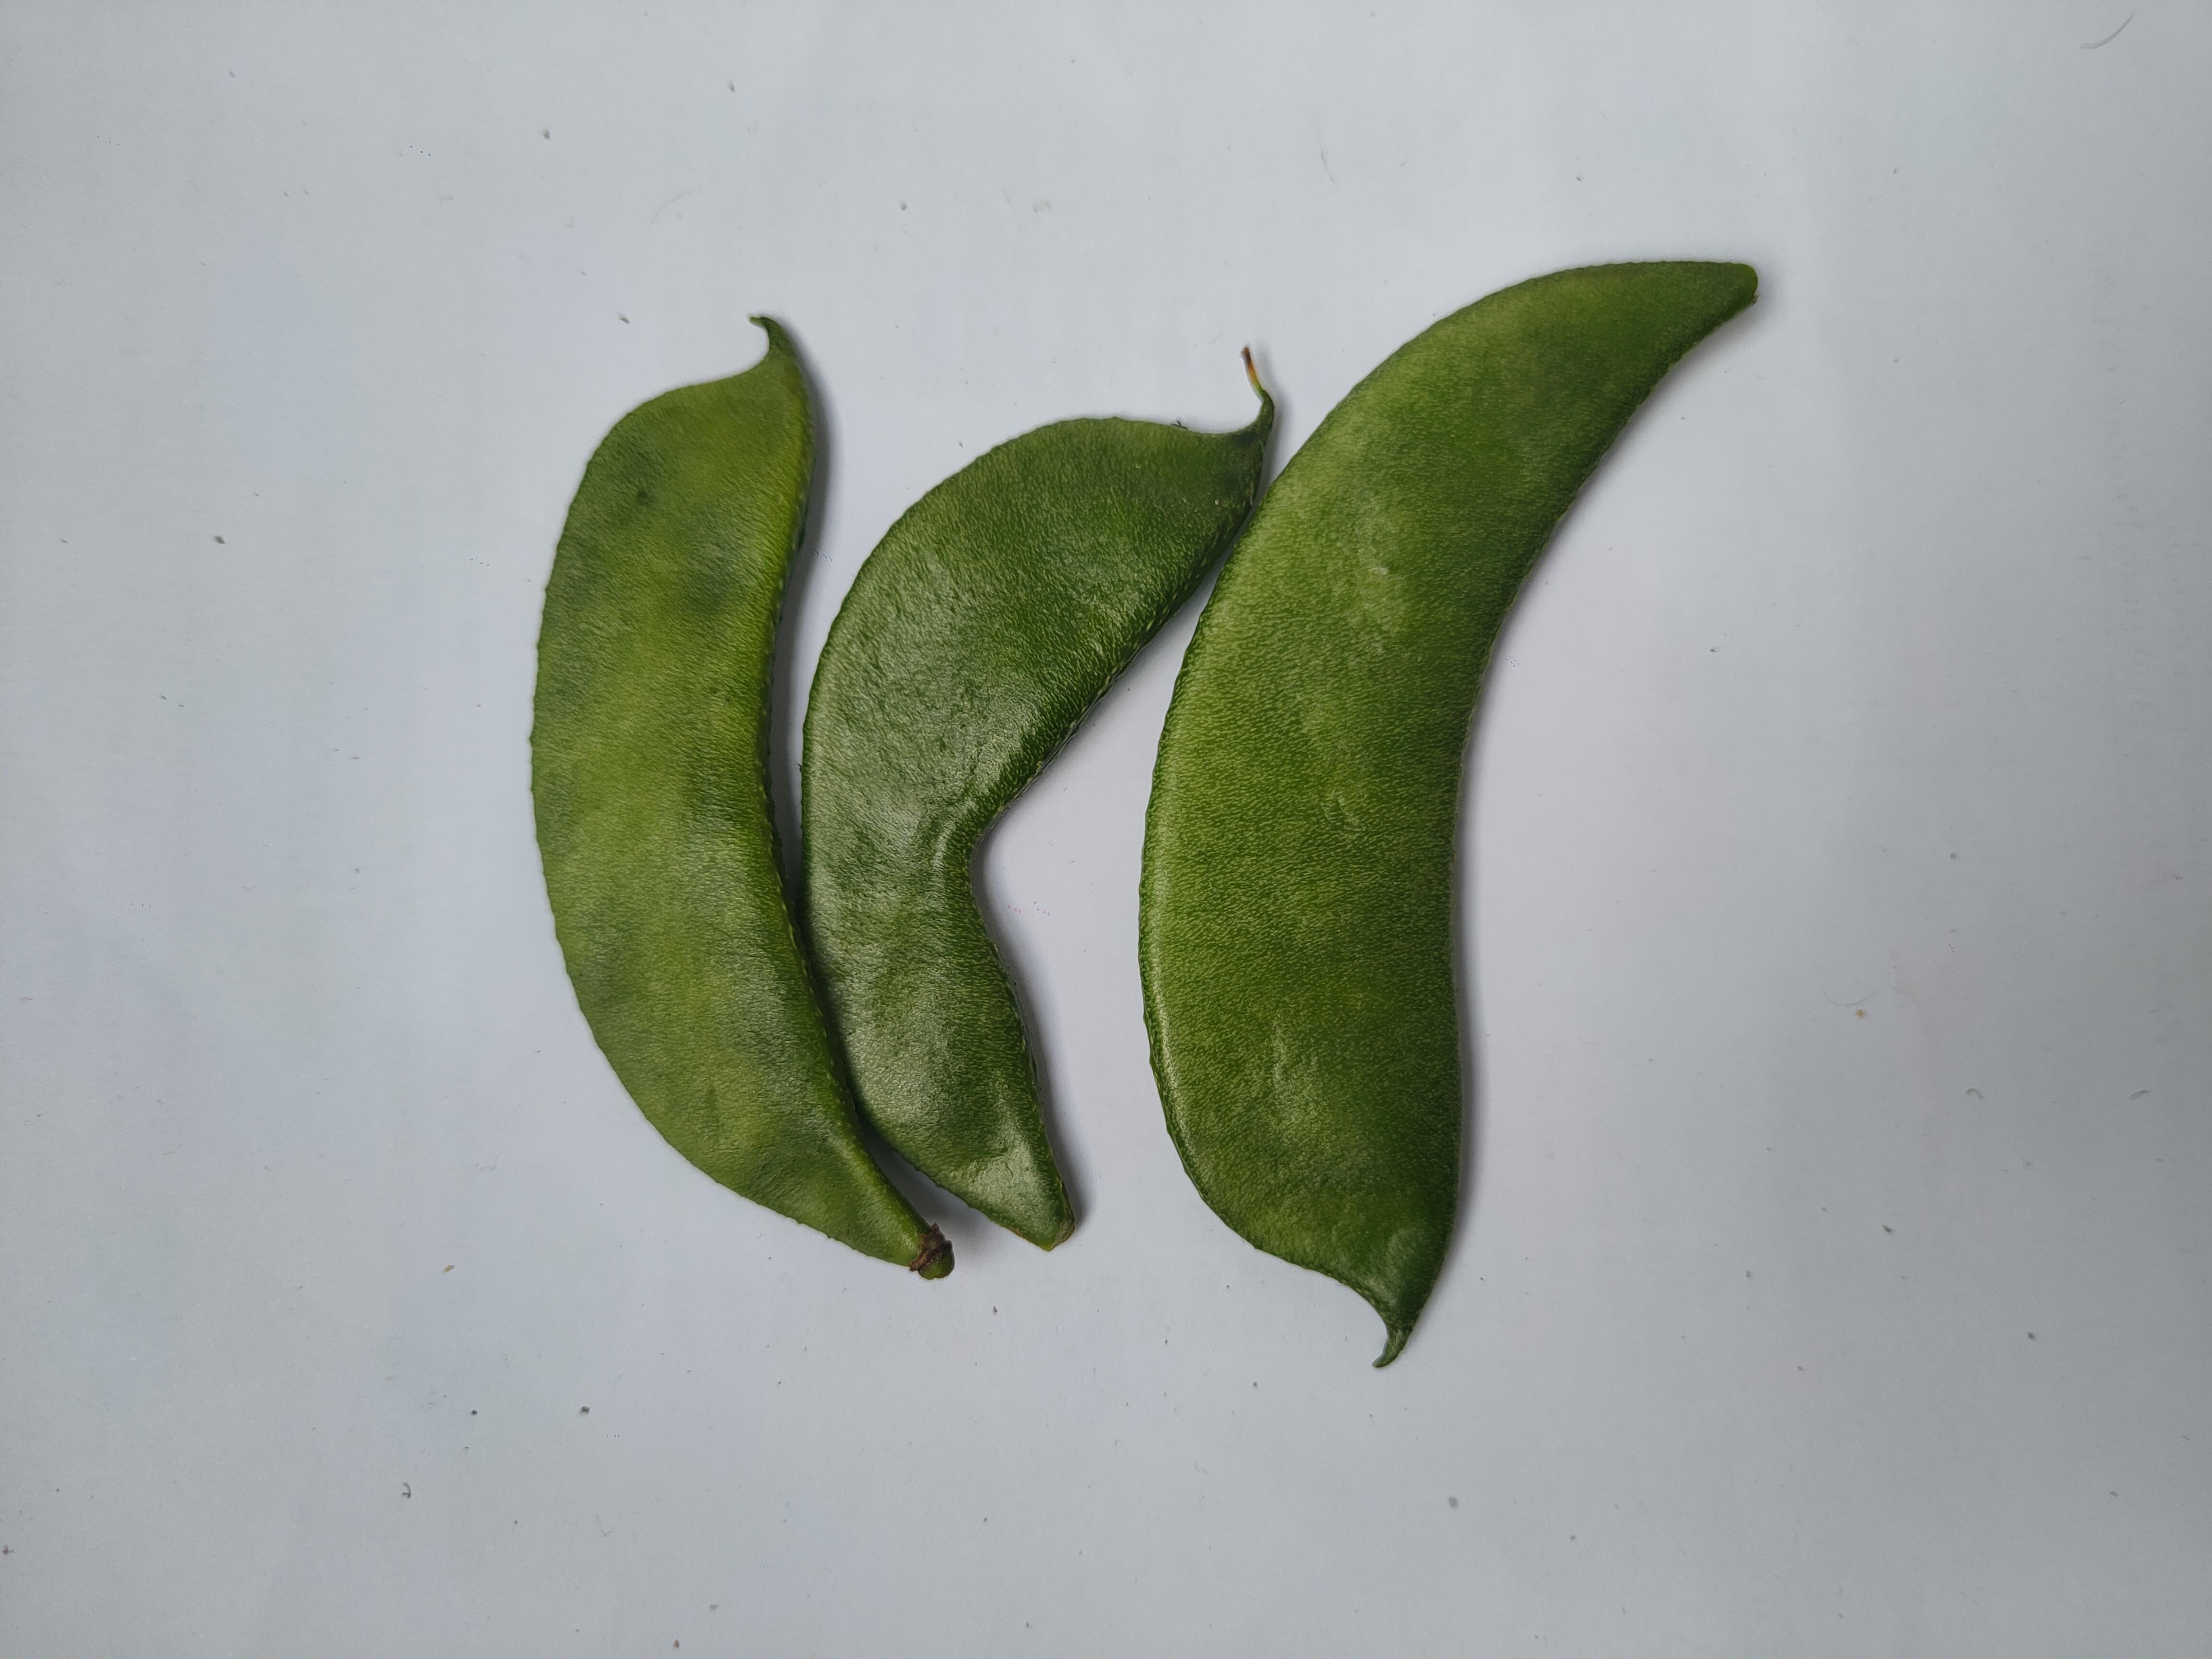
Label: Bean